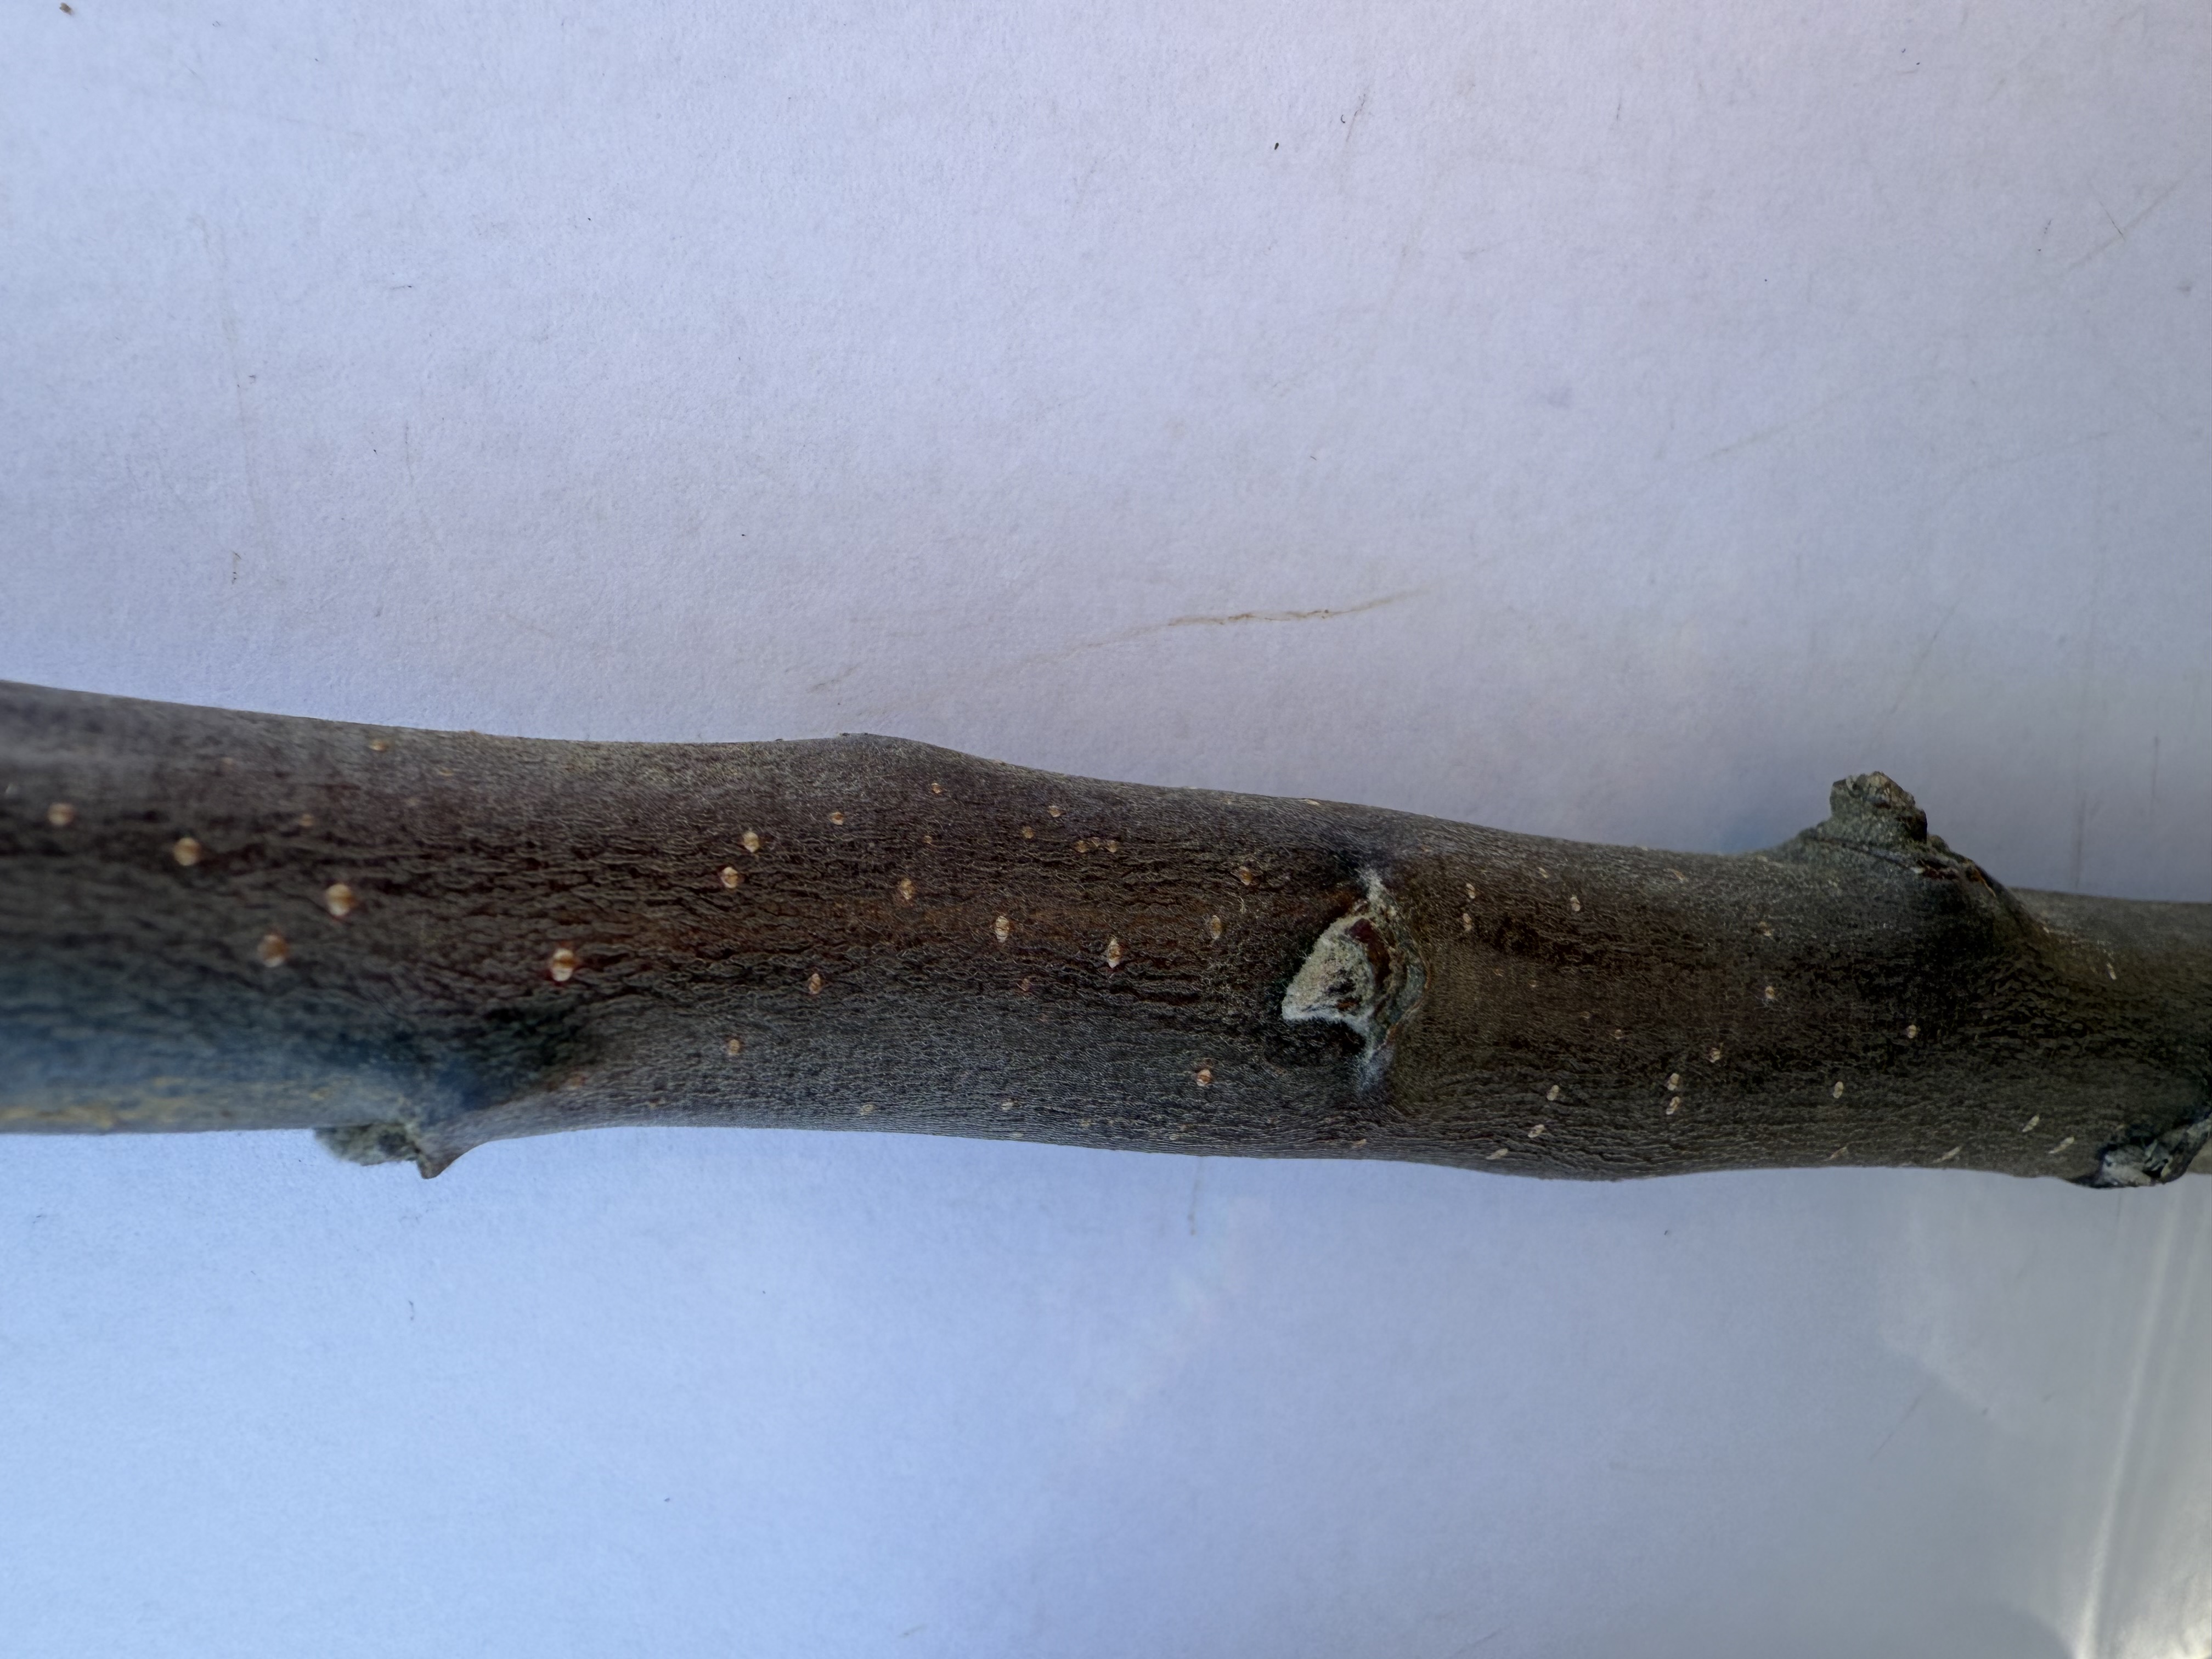
Variety: Redlove Apple